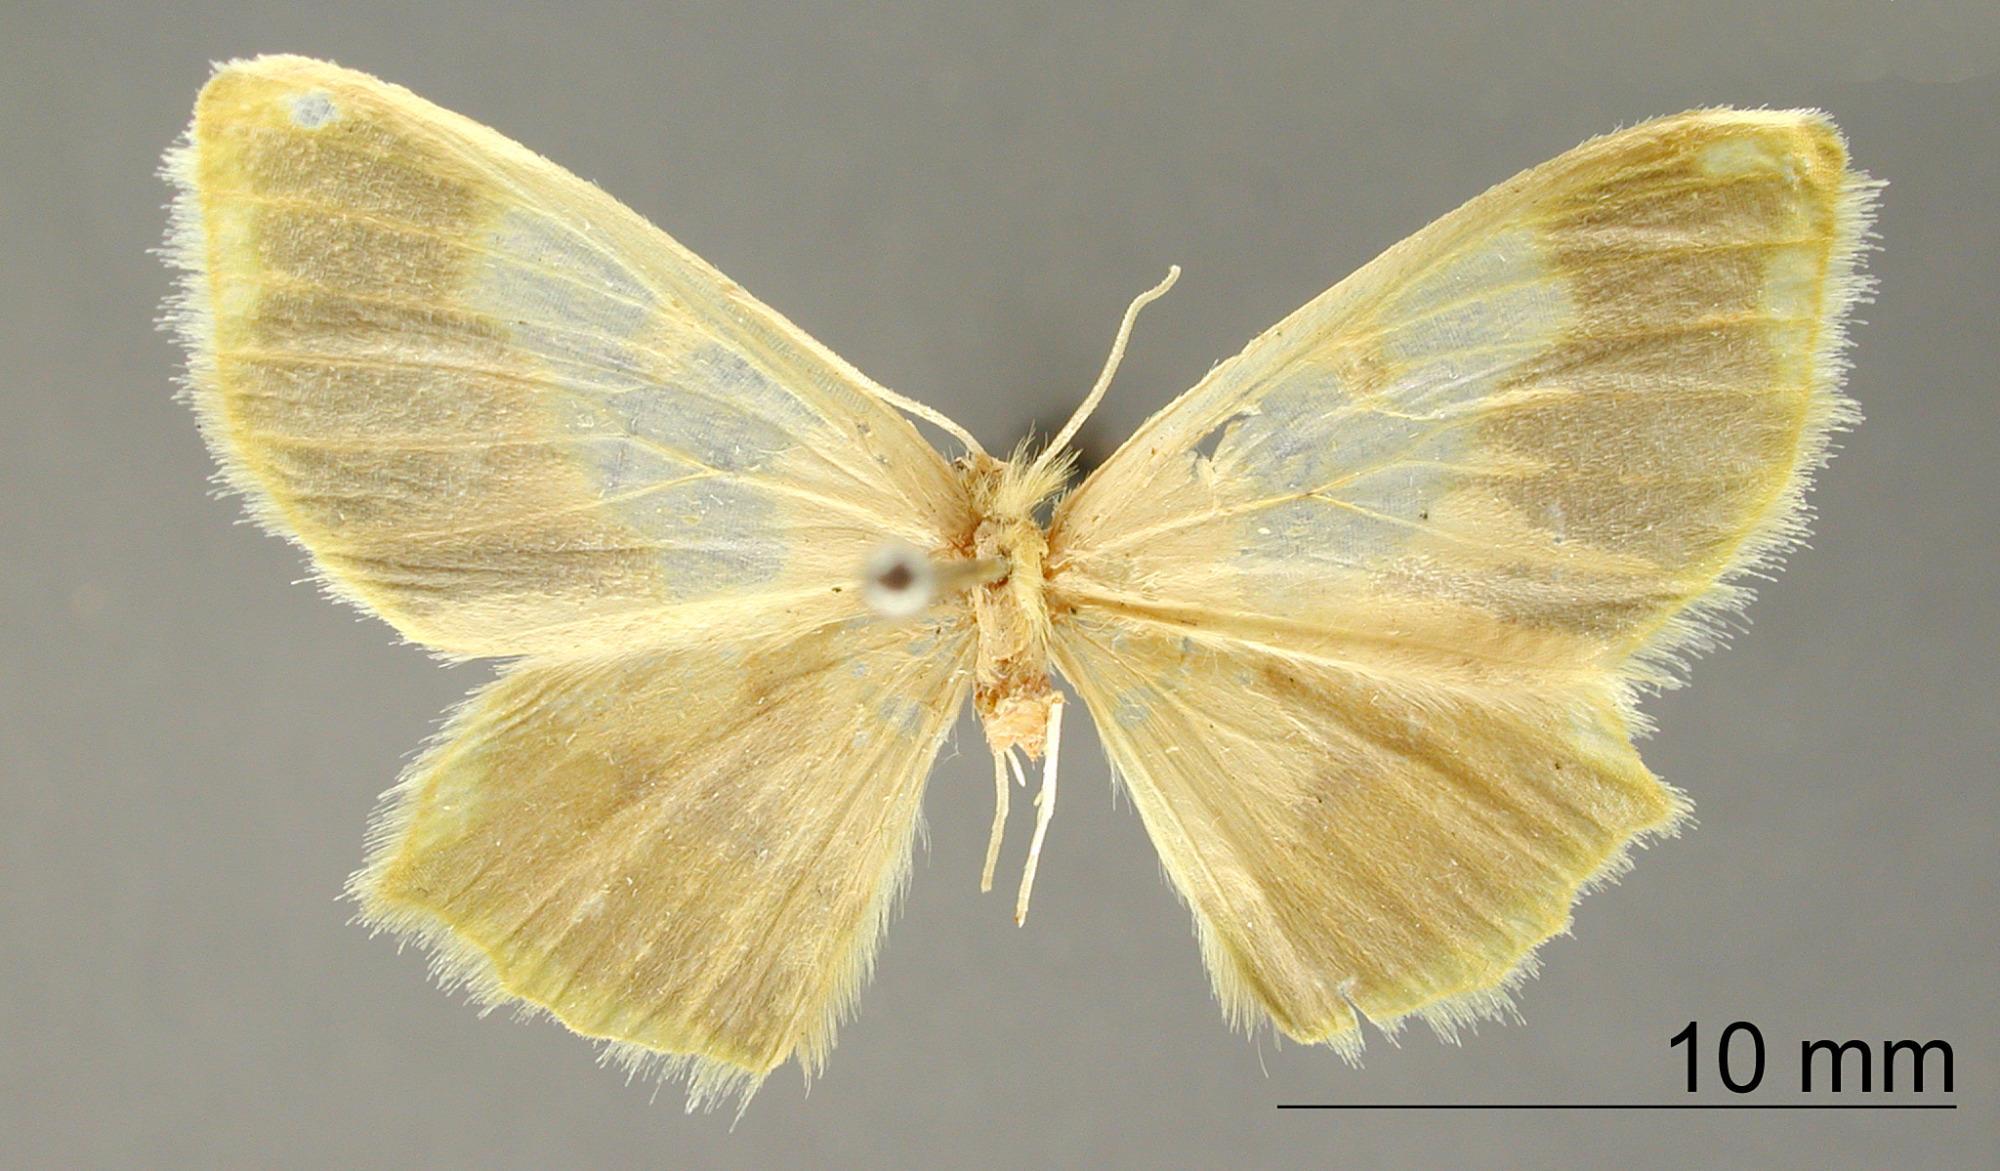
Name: Hydata exsignata
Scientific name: Hydata exsignata Dognin, 1913
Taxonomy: Animalia, Arthropoda, Insecta, Lepidoptera, Geometridae, Geometrinae
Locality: Pacho, Cundinamarca, Colombia